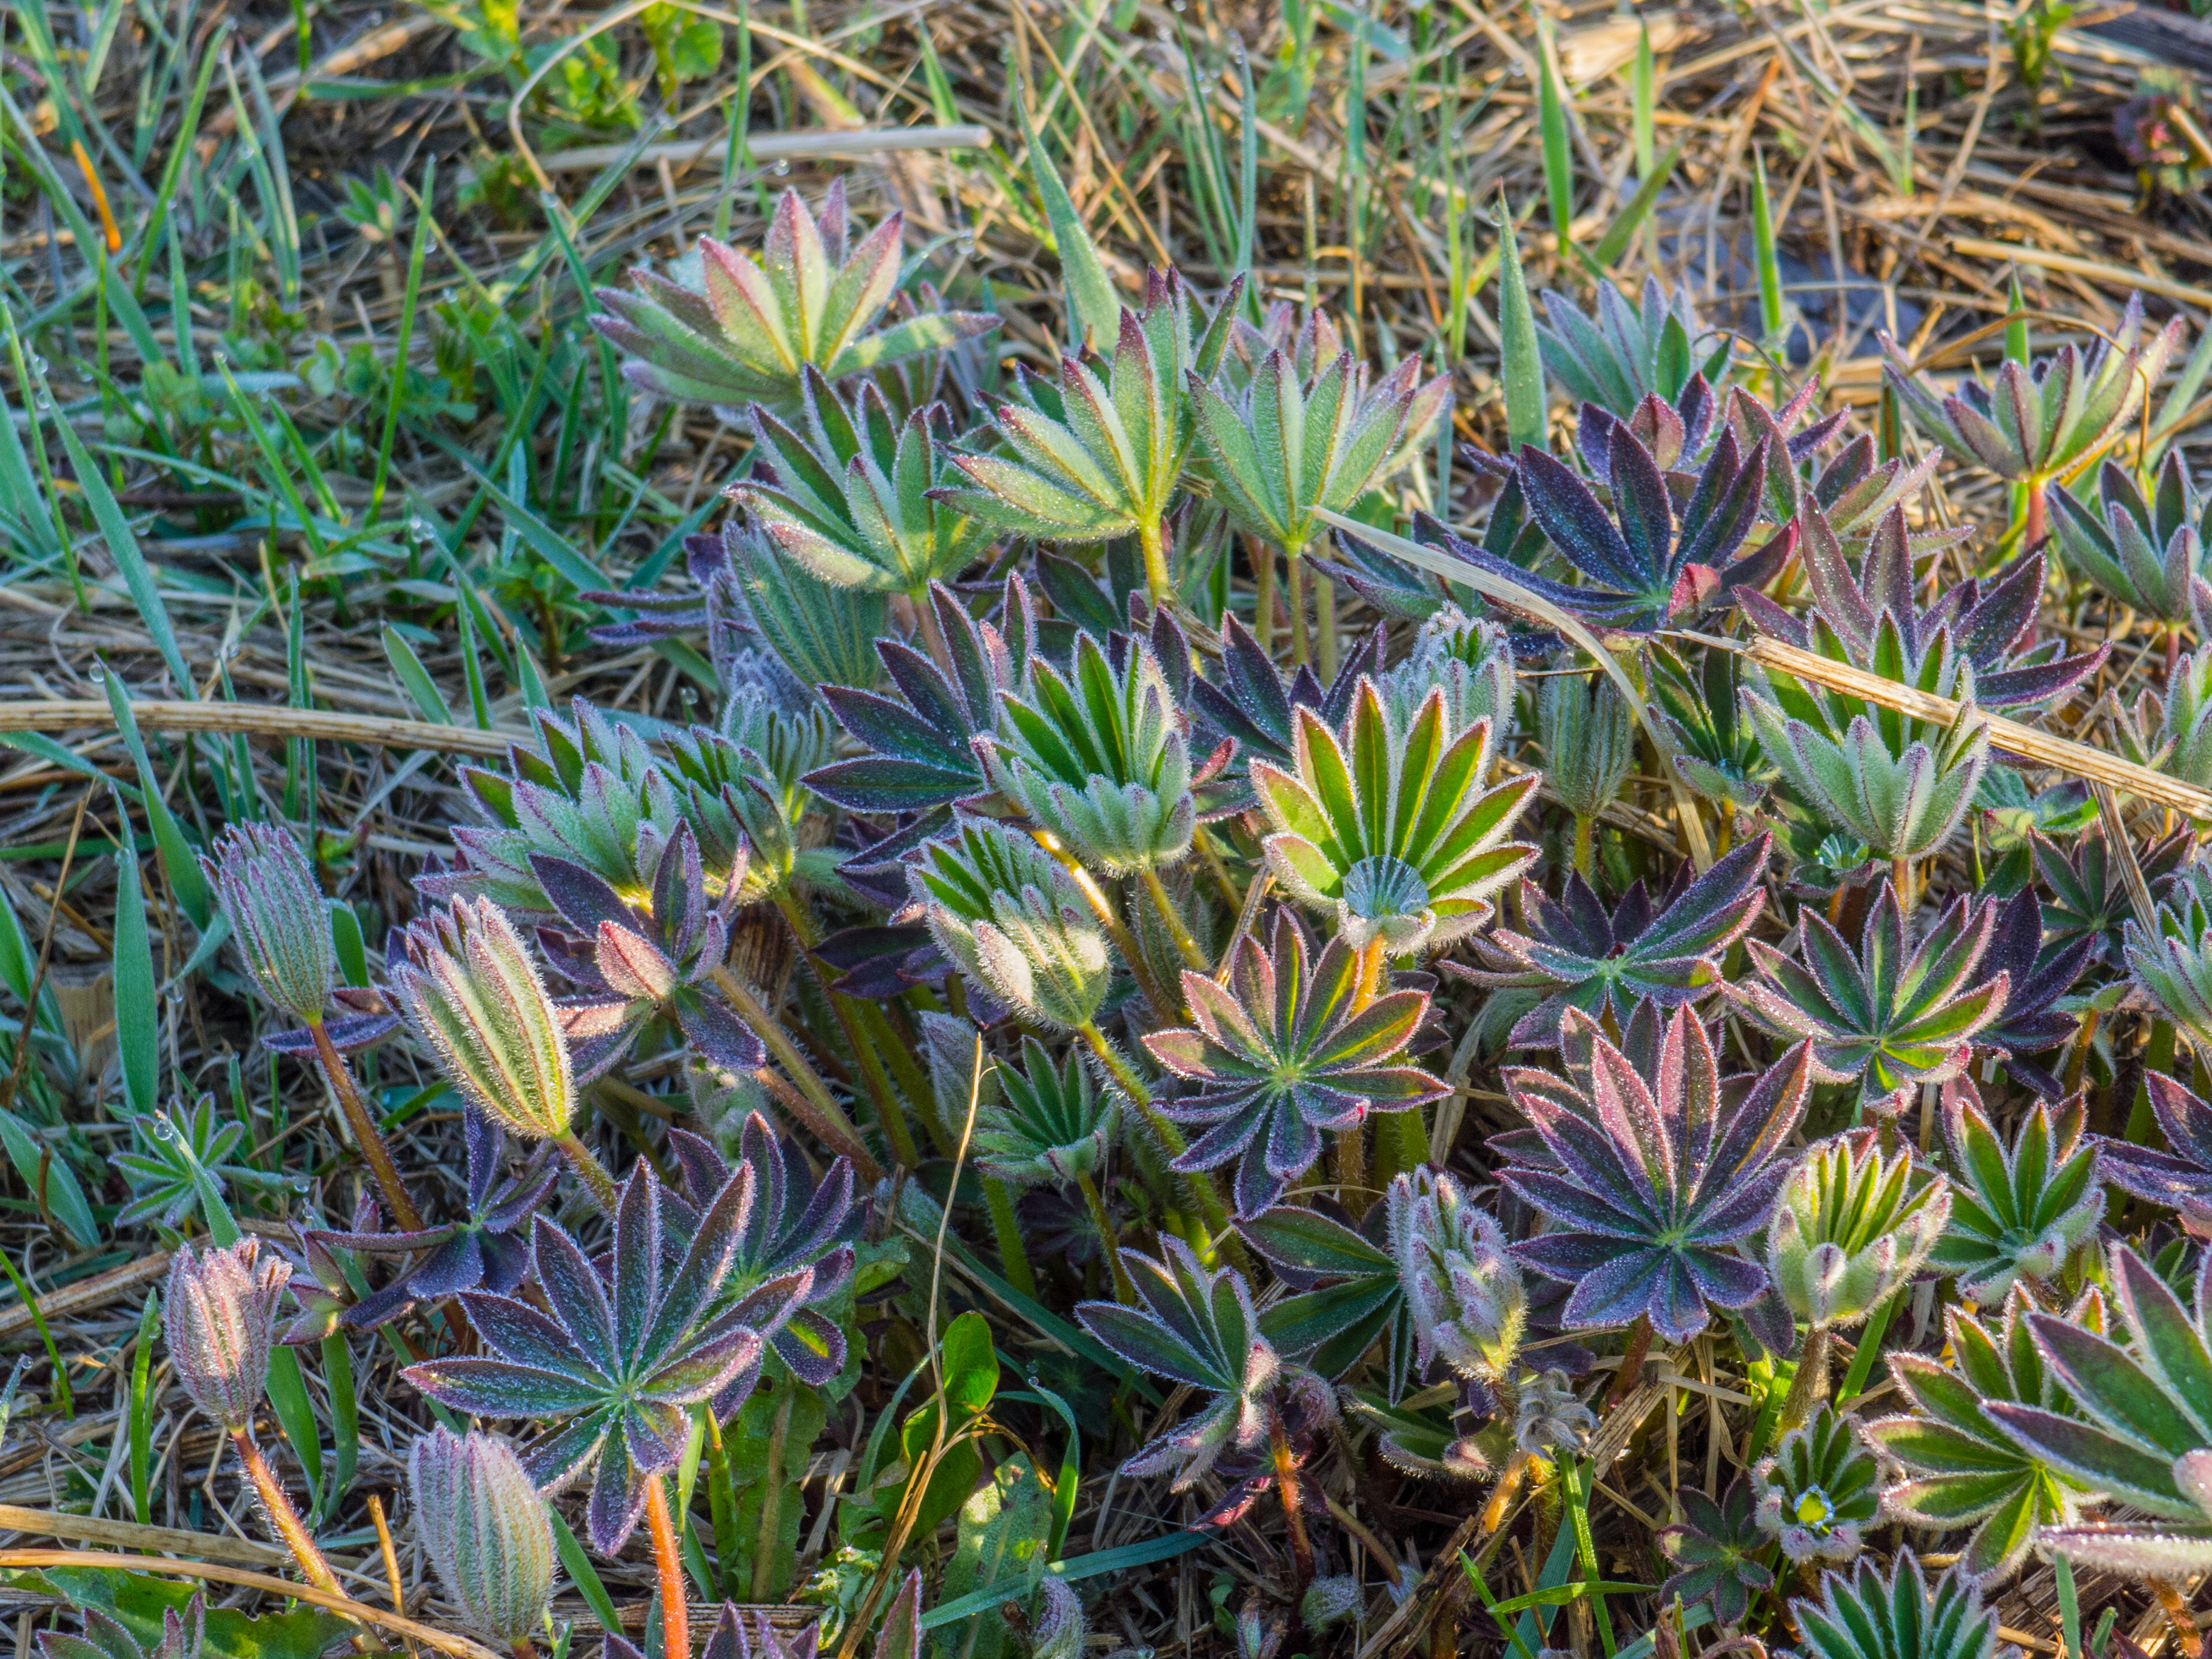
plant, flower, vegetation, leaf, flowering plant, plant community, terrestrial plant, groundcover, wildflower, subshrub, perennial plant